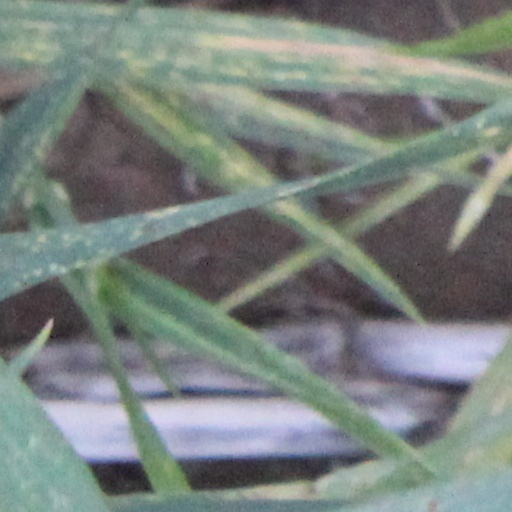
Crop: wheat